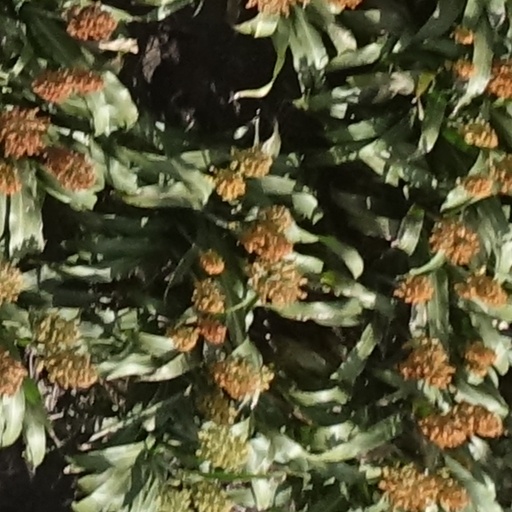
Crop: sorghum